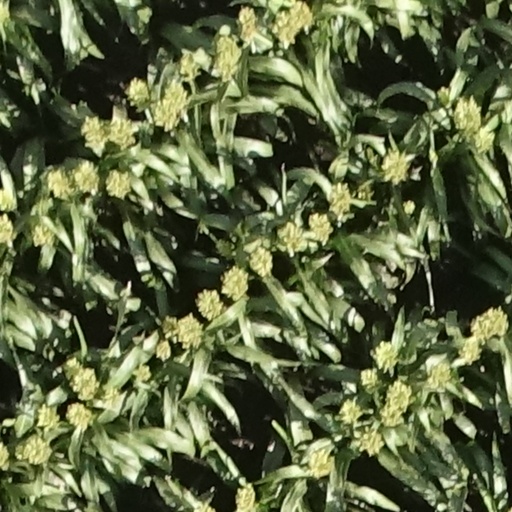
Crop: sorghum